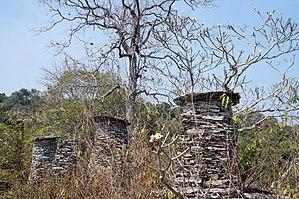
Le sanctuaire de Phou Asa Mountain un des sites archéologiques du Laos, dont le mystère de ses origines, reste entier, qui remonte au x-xie siècle. Les Lao le considèrent comme étant l'ancienne forteresse d'un roi de la Province d'Attapeu.- Ban Khiet Ngong.-Laos.
La province de Champassak est une province du sud du Laos frontalière de la Thaïlande et du Cambodge. C'est la seule à être traversée, et non simplement bordée par le Mékong. Sa capitale est Paksé.